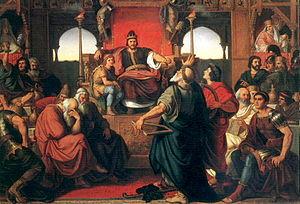
Attila, né aux alentours de 395 dans les plaines du Danube et mort en mars 453 dans la région de la Tisza dans l'Est de la Hongrie actuelle, fréquemment appelé Attila le Hun, est le souverain des Huns de 434 jusqu'à sa mort en mars 453. Il est aussi le chef d'un empire tribal composé de Huns, Ostrogoths, et Alains entre autres, sur le territoire de l'Europe centrale et orientale.